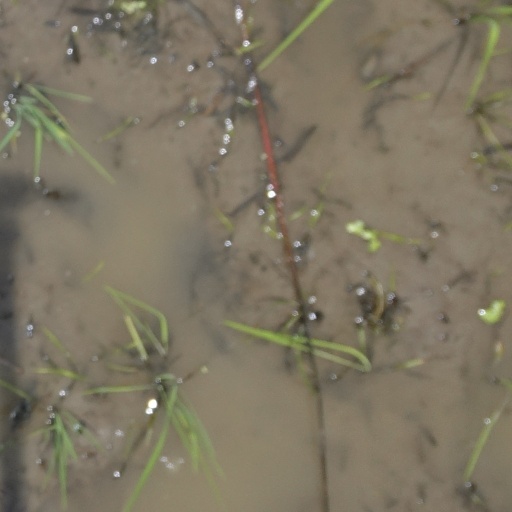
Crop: rice